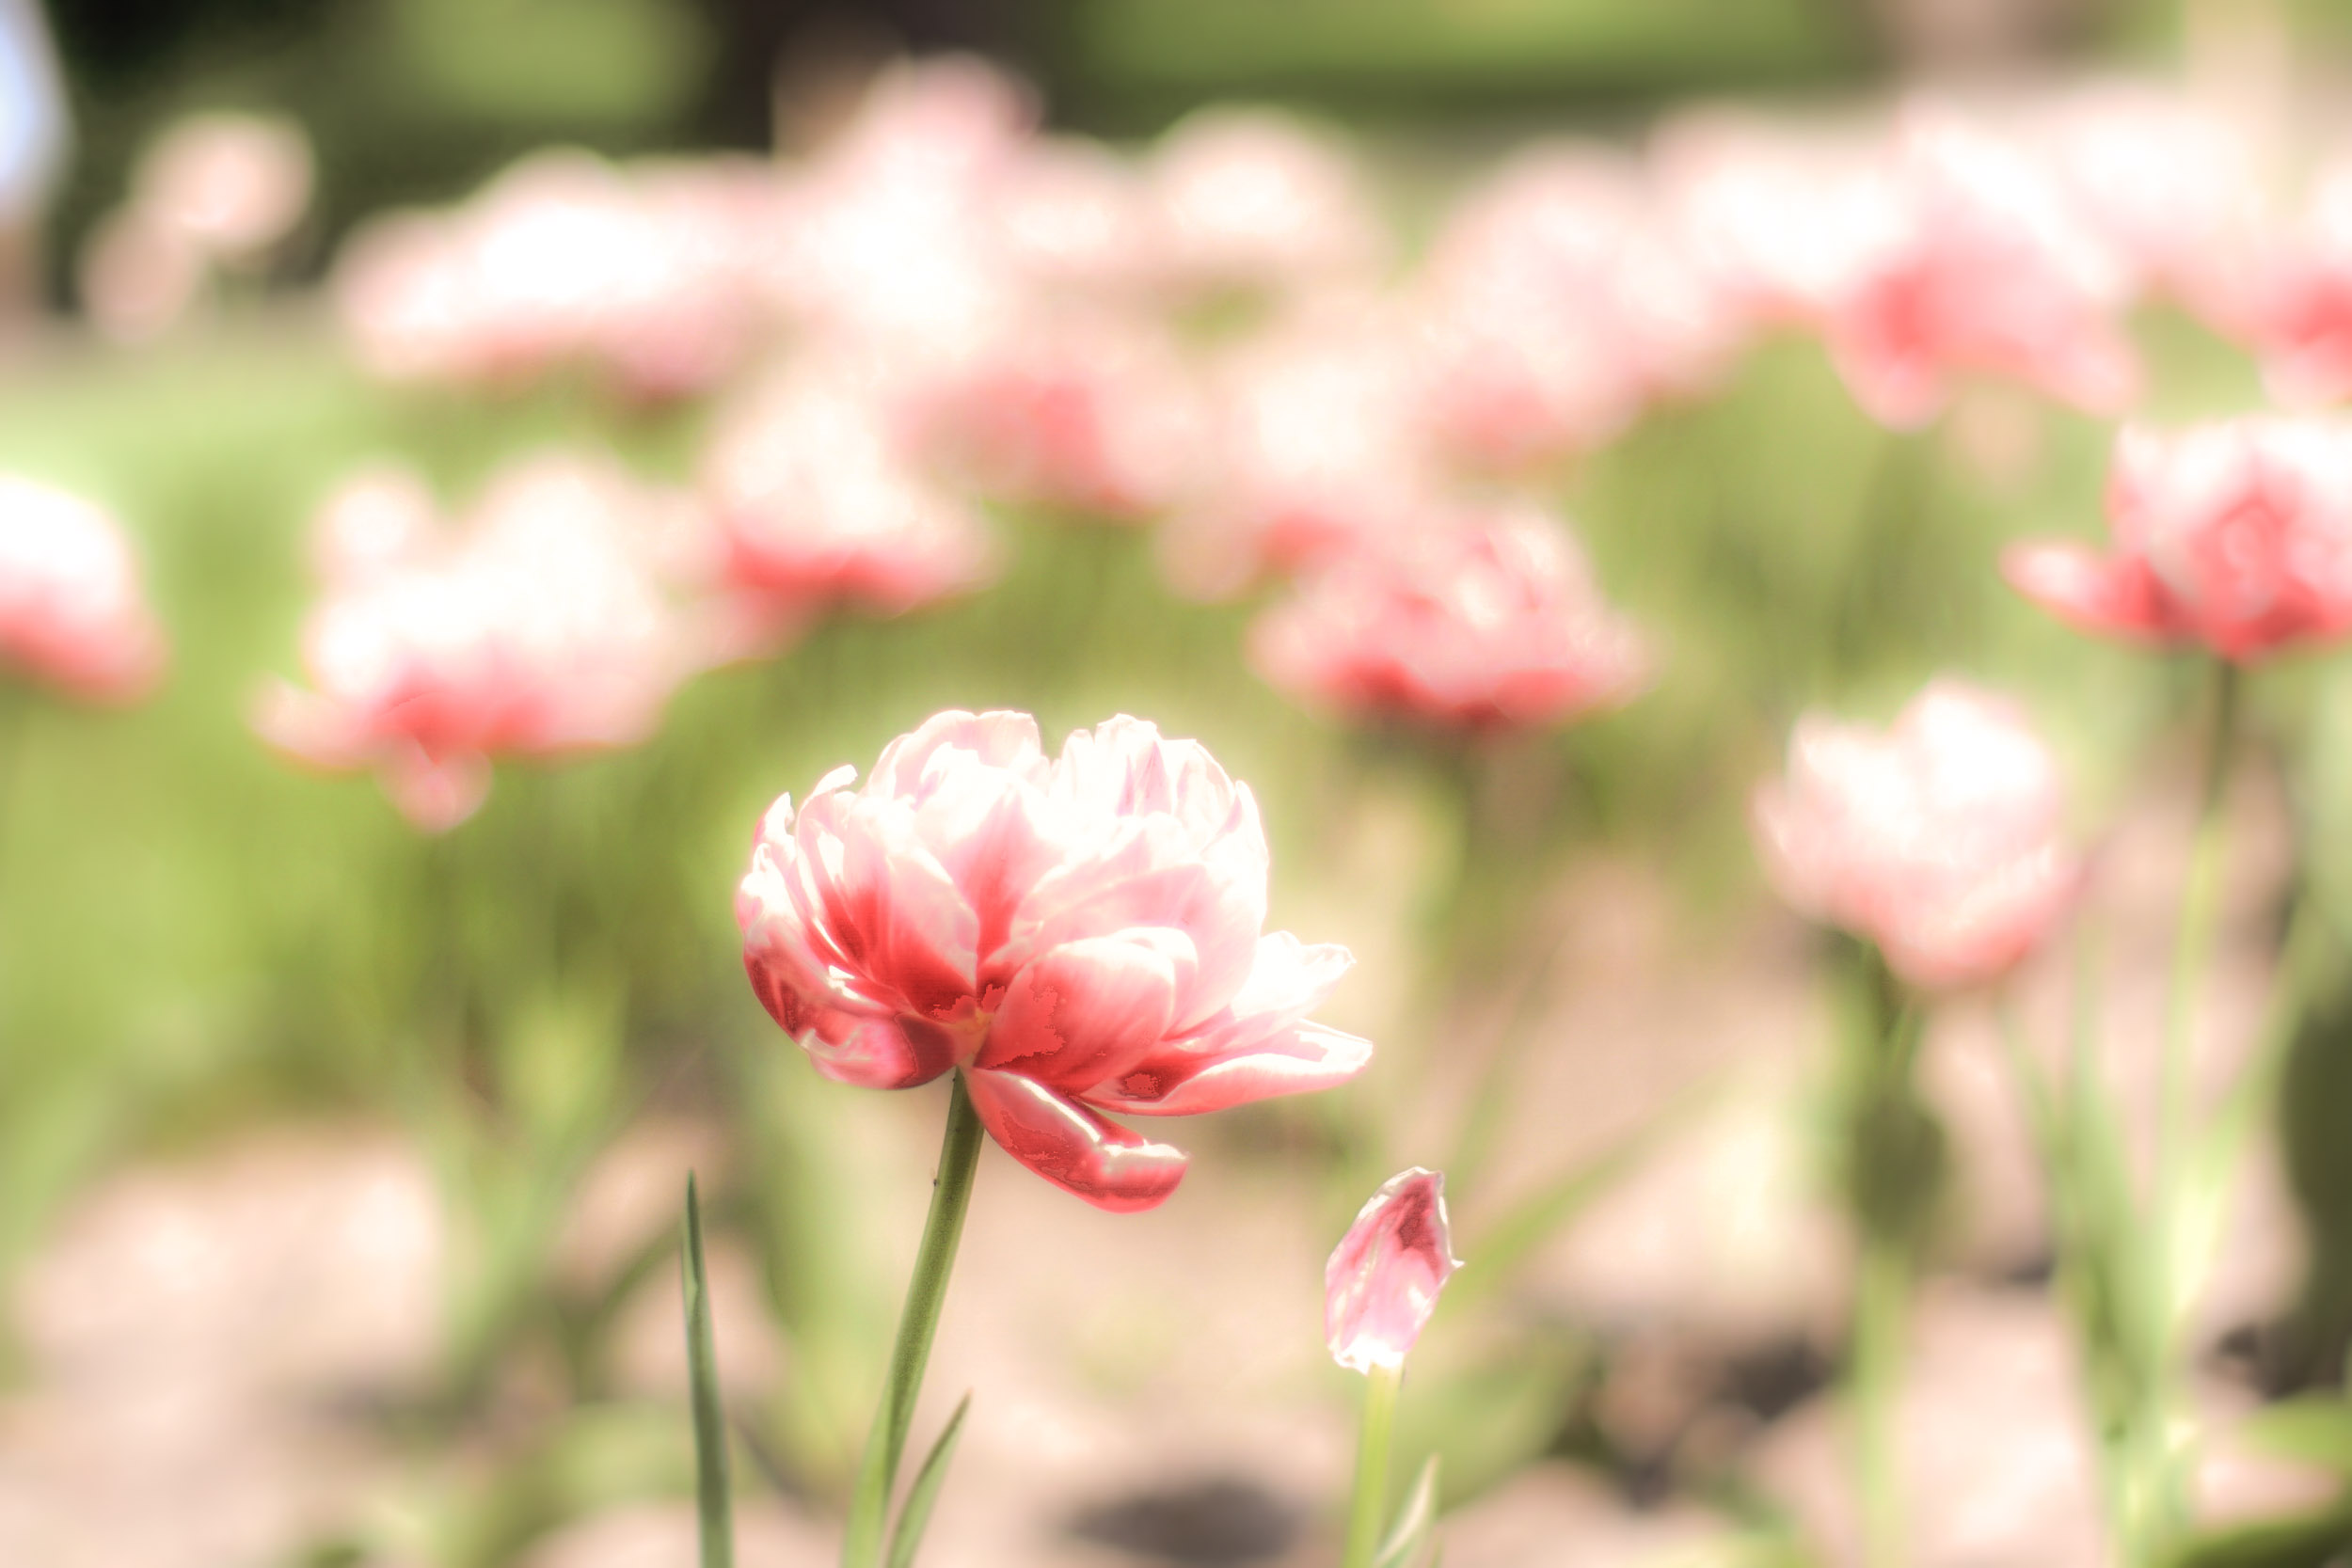
nature, blossom, bokeh, plant, meadow, leaf, flower, petal, spring, botany, pink, flora, wildflower, 2012, tulips, kiev, smcpentaxm50mmf14, macro photography, flowering plant, land plant